Lenke Lorán

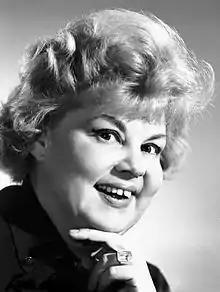
Lorán in the 1940s

Lenke Lorán (1 May 1927 – 27 August 2017) was a Hungarian actress. She was born in Győr, Hungary. Her career began in 1935.